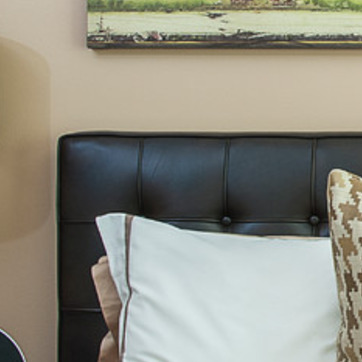
Material: leather